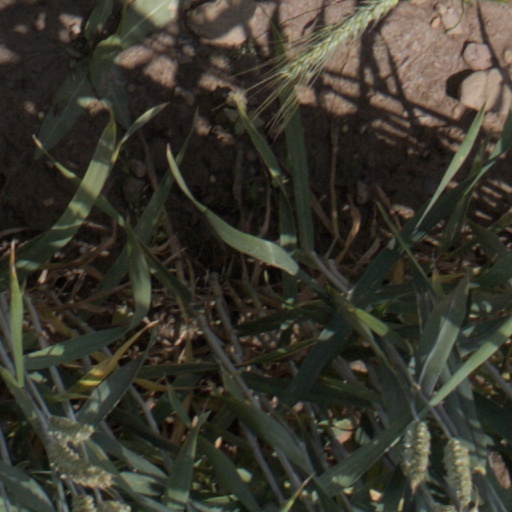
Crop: wheat